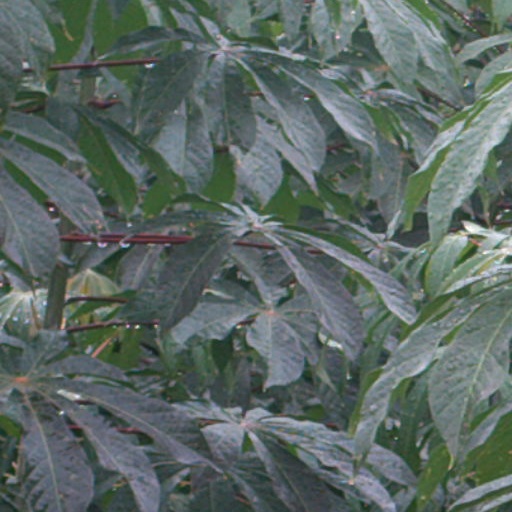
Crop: cassava